Emil G. Hirsch

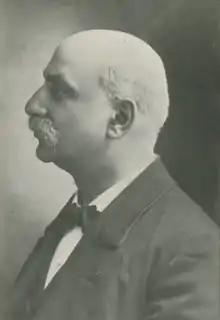

Emil Gustav Hirsch (May 22, 1851 – January 7, 1923) was a Luxembourgish-born Jewish American biblical scholar, Reform rabbi, contributing editor to numerous articles of "The Jewish Encyclopedia" (1906), and founding member of the NAACP.